Dzhalinda

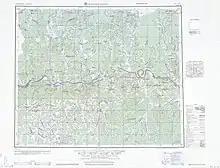
Dzhalinda (1951)

Dzhalinda is located on the Amur River, 70 km south of Skovorodino (the district's administrative centre) by road. Albazino is the nearest rural locality. Dzhalinda is near the border with China.